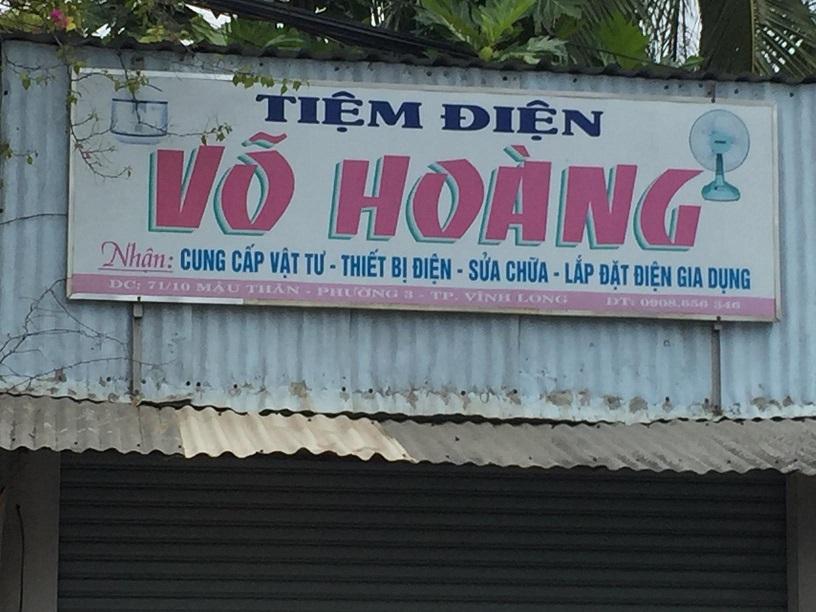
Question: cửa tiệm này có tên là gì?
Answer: cửa tiệm này có tên là võ hoàng